BBC World Service

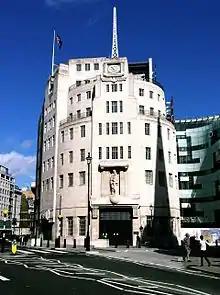
The BBC World Service is located in Broadcasting House, London.

The External Services broadcast propaganda during the Second World War, on the German-language service especially against Nazi rule, believed in the early days of the war at least to have weak support. Its French service ' also sent coded messages to the French Resistance. George Orwell broadcast many news bulletins on the Eastern Service during the Second World War. The Belgian government in exile broadcast from Radio Belgique.